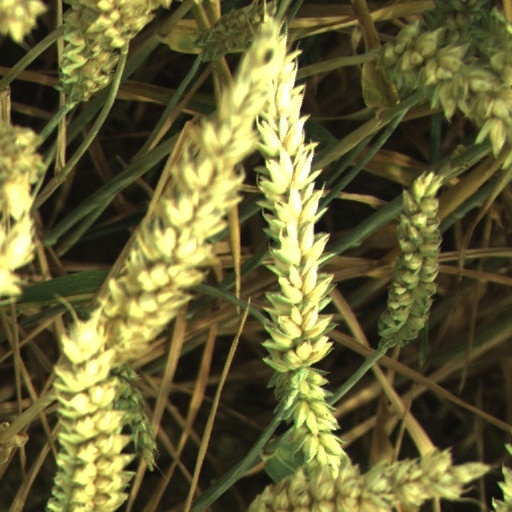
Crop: wheat